Hiram Gregory Berry

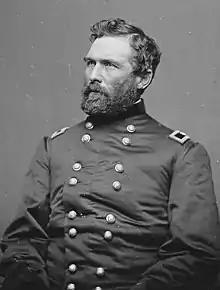
Hiram Gregory Berry

Hiram Gregory Berry (August 27, 1824 – May 3, 1863) was an American politician and general in the Army of the Potomac during the American Civil War.